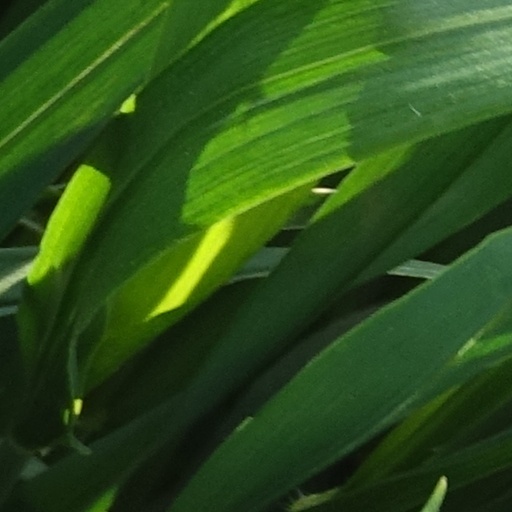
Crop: wheat